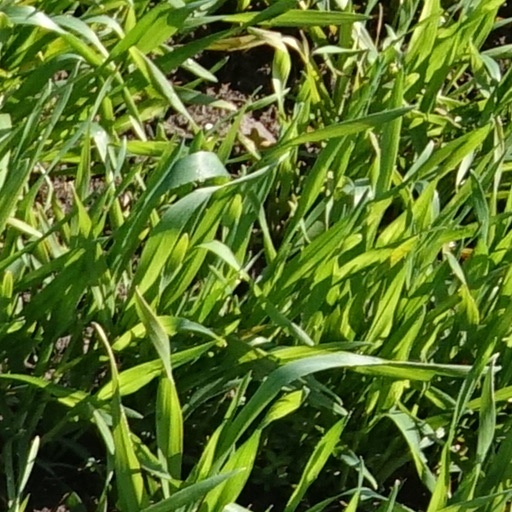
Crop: wheat